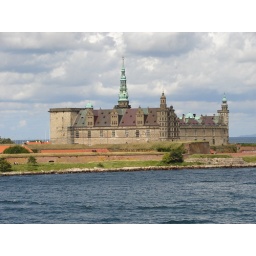
The danish castle best known for being the home of Hamlet in the Shakespeare play.